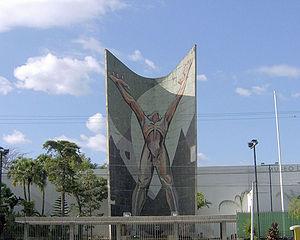
Le Salvador, en forme longue la république du Salvador, est le plus petit pays d'Amérique centrale avec une superficie totale de 20 742 km² pour une population estimée à 6 328 196 habitants en 2014, et possède à ce titre la densité de population la plus élevée du continent américain. Il possède également un climat tropical, et borde le Sud-Ouest du Honduras et le Sud-Est du Guatemala. Enfin, il est le seul pays continental d'Amérique centrale à ne donner que sur le Pacifique, comme pour le Belize avec l'Atlantique. Son territoire se répartit sur 14 départements et 262 municipalités. San Salvador en est sa capitale, et les villes de Santa Ana et San Miguel en sont les villes les plus importantes.
La ville de San Salvador est la capitale de la république du Salvador et le chef-lieu du département de San Salvador. Elle est la principale ville du pays et la seconde ville la plus peuplée d'Amérique centrale après la ville de Guatemala.